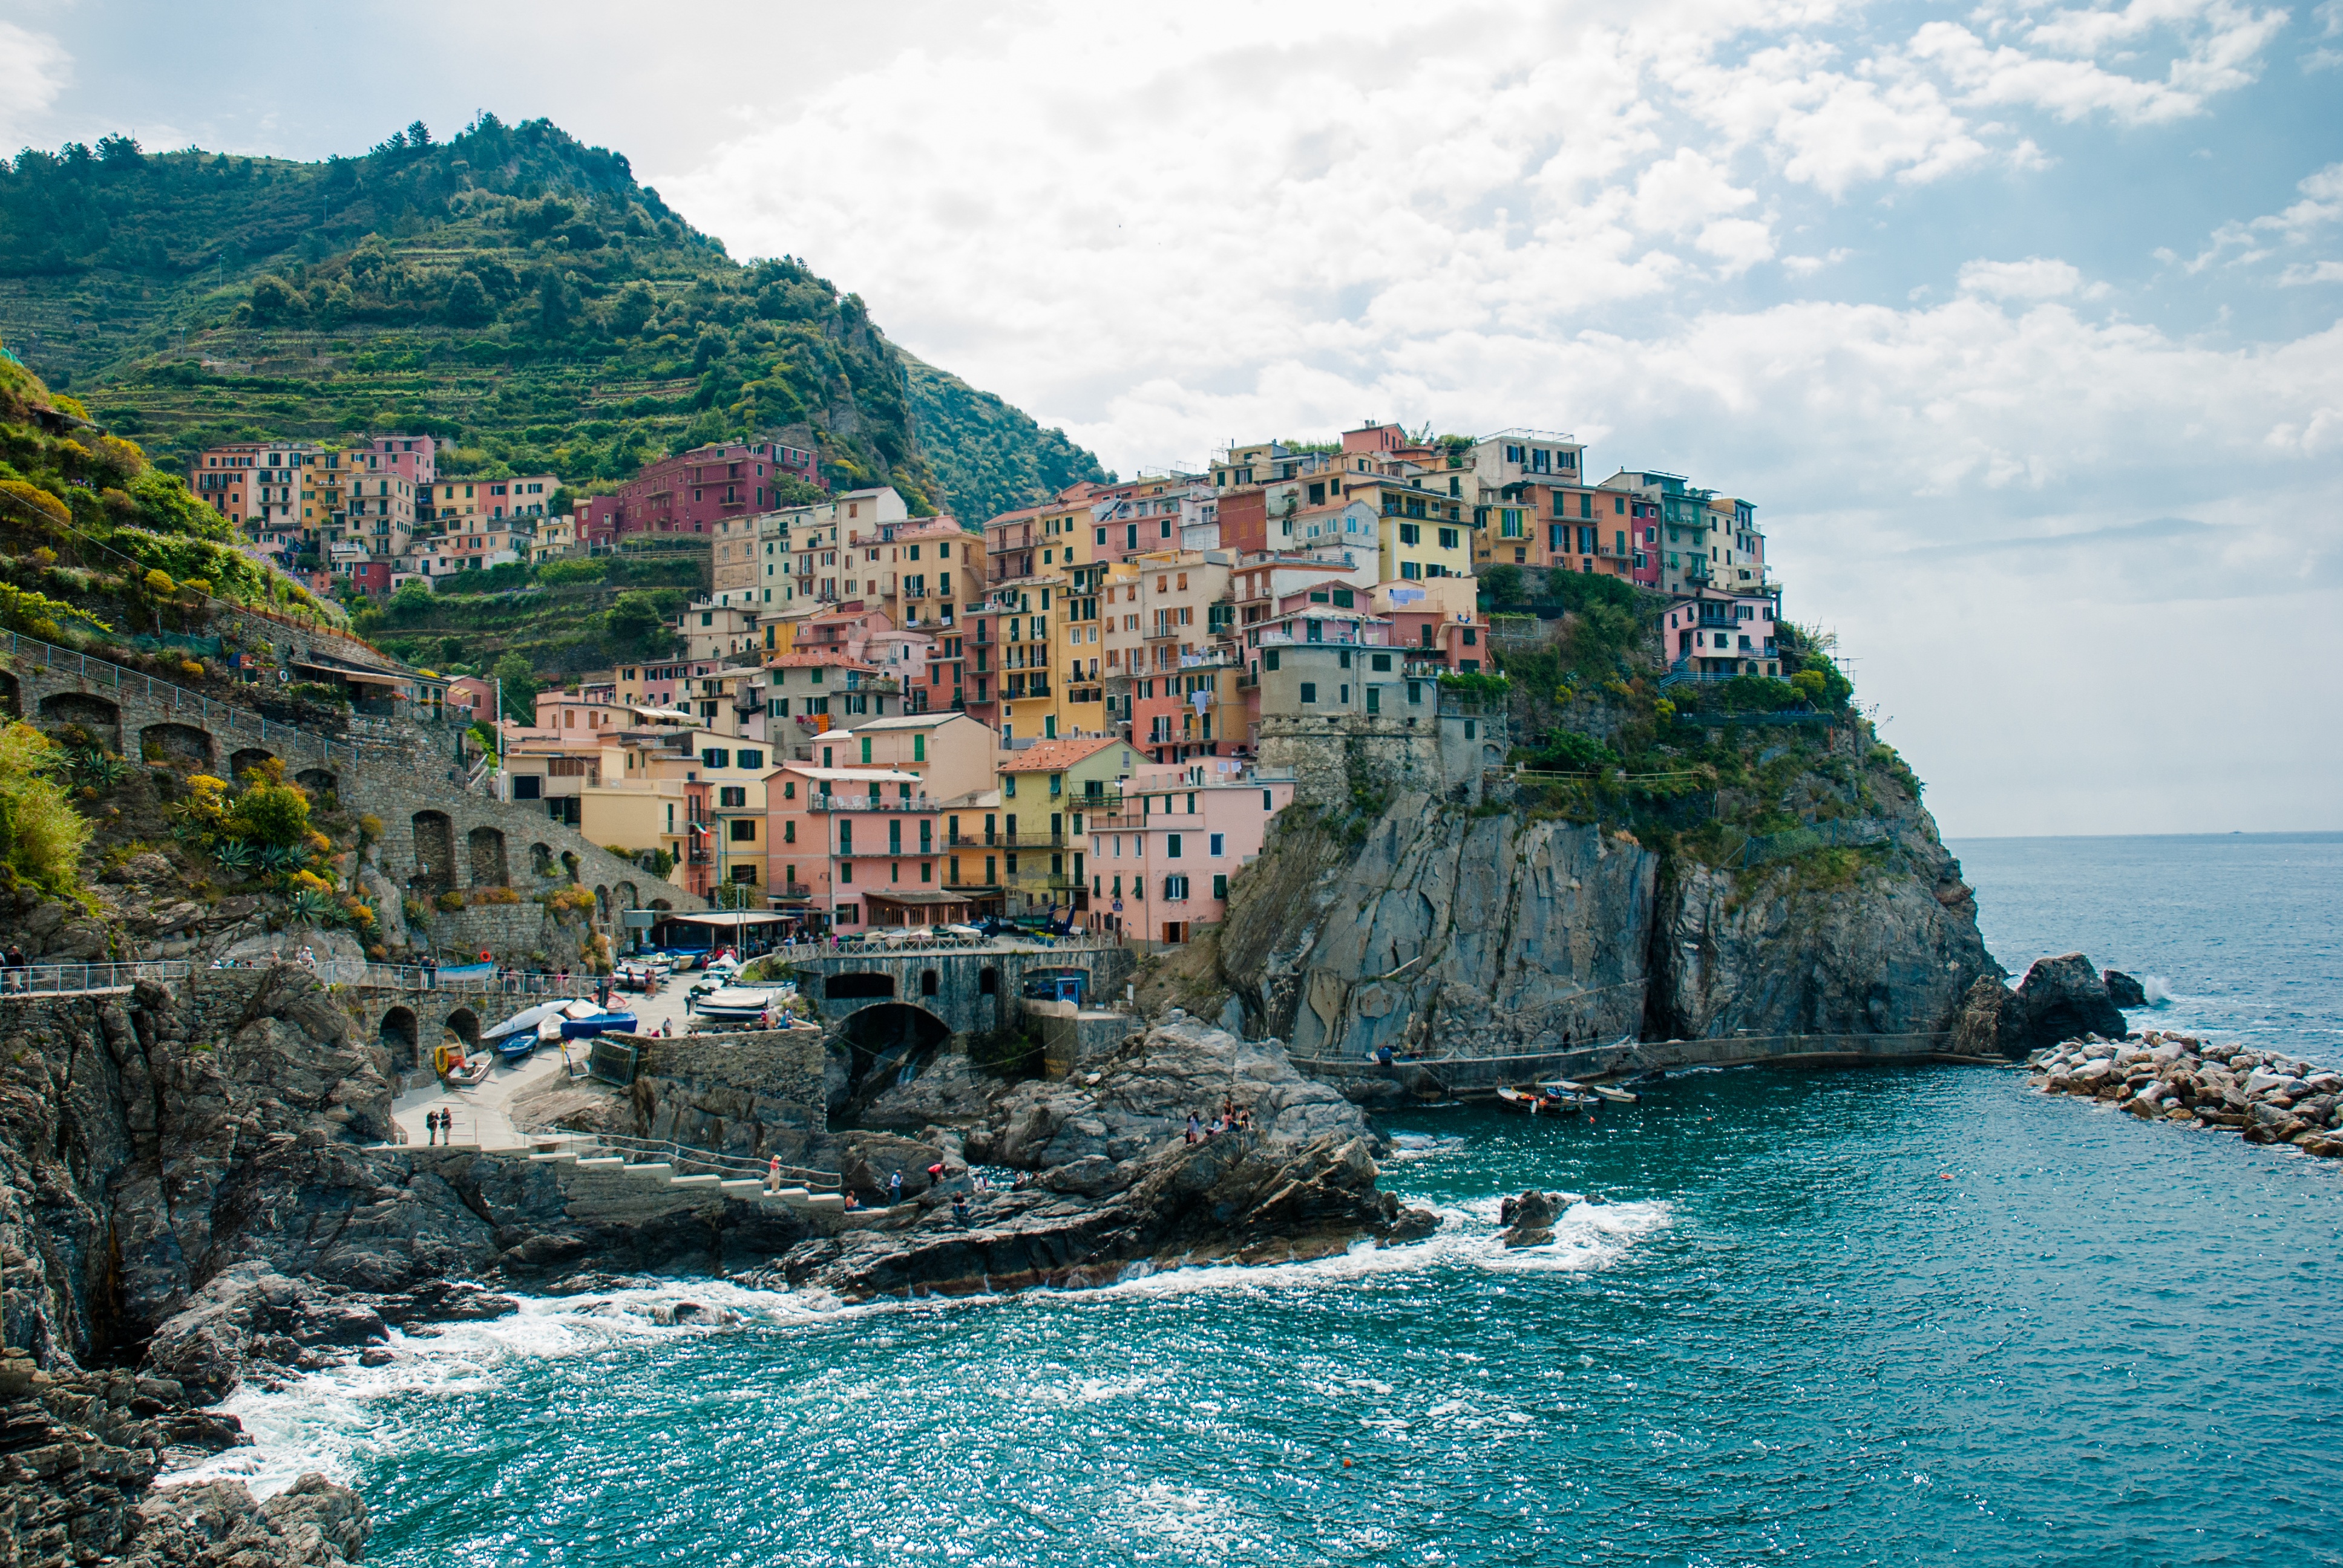
landscape, sea, coast, nature, rock, ocean, sky, town, view, summer, vacation, cliff, cove, vehicle, weather, holiday, bay, blue, tourism, terrain, heat, body of water, clouds, holidays, the sun, cape, islet, the stones, landform, cinque terre, geographical feature